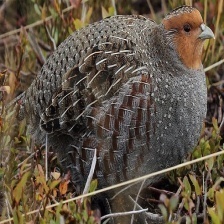
Species: GRAY PARTRIDGE
Scientific name: PERDIX PERDIX
ImageNet parent category: partridge